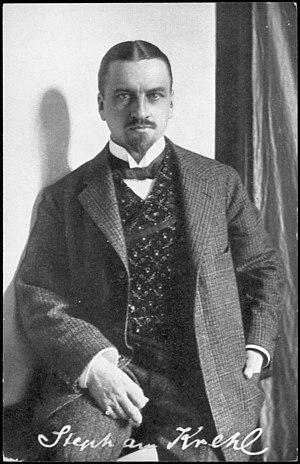
Stephan Krehl est un compositeur, pédagogue et théoricien allemand, né à Leipzig le 5 juillet 1864 et mort dans la même ville le 9 avril 1924.